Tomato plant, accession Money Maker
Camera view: horizontal (90 deg, fisheye); turntable rotation: 210 degrees
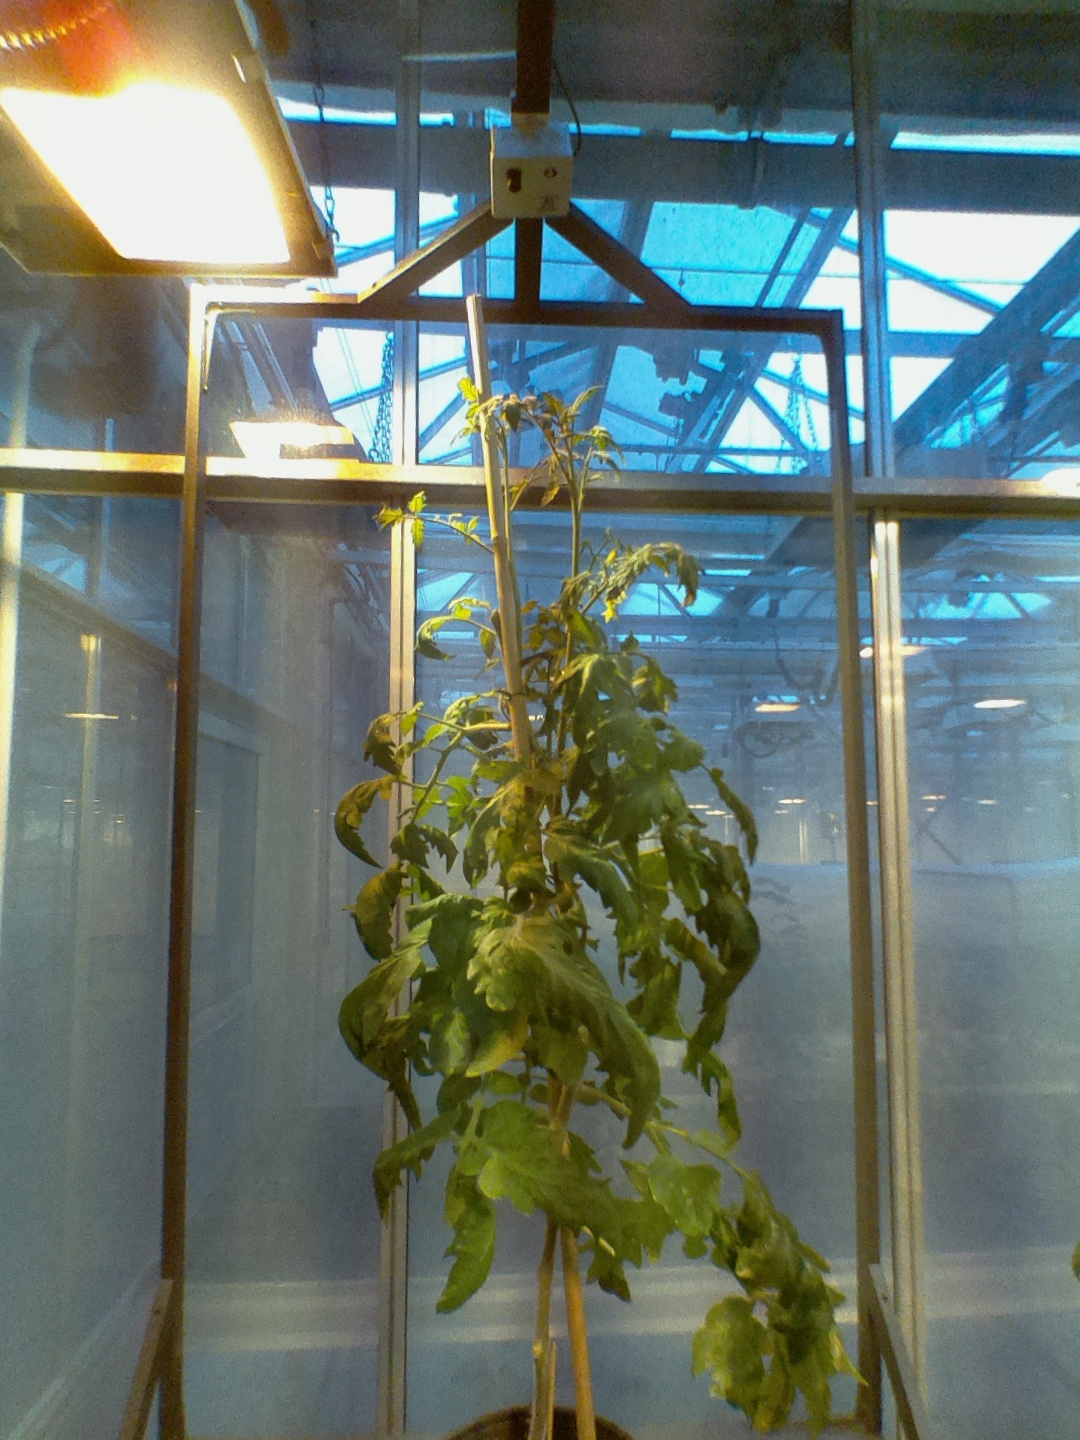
BBCH growth stage 69: End of flowering, 90%-100% of flowers open, more petals falling